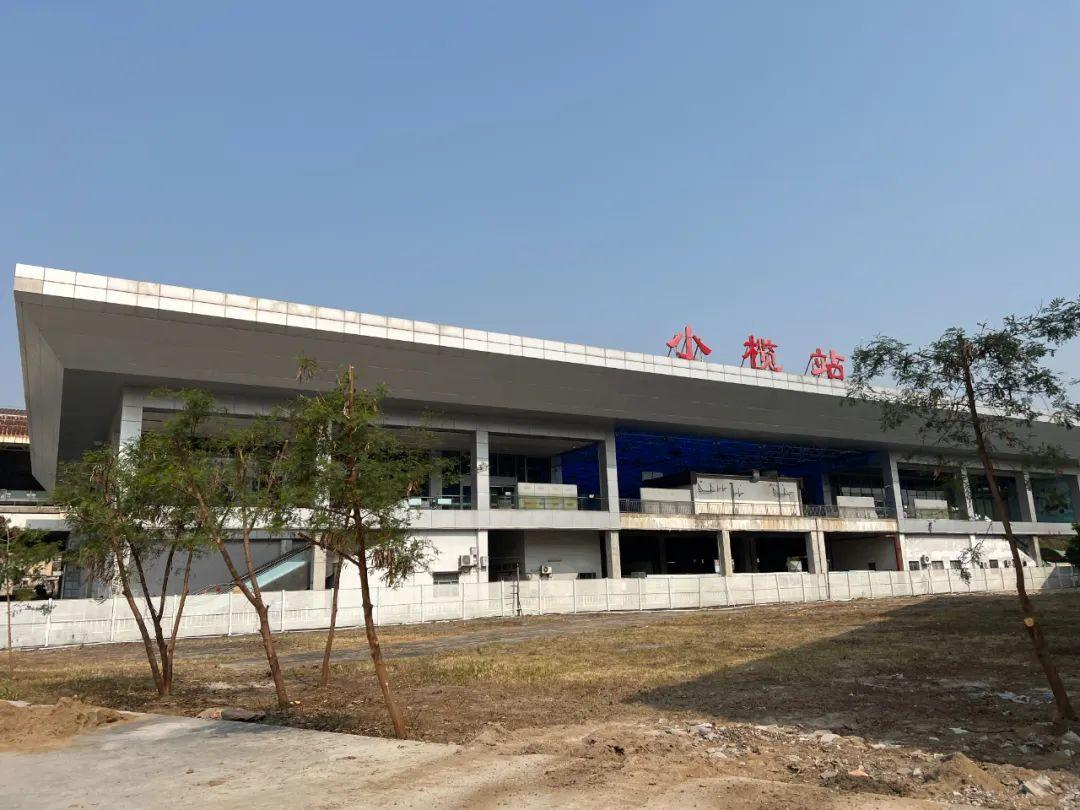
地标名称：小榄站